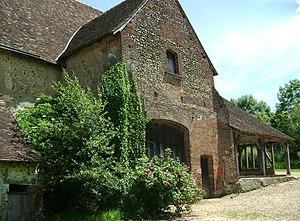
Grange permettant à l'ordre des Hospitaliers d'entreposer le produit de la dîme récoltée chaque année.
La commanderie d’Arville est une commanderie hospitalière d'origine templière située dans le département de Loir-et-Cher à environ 30 km au nord de Vendôme, sur la commune d'Arville.